A Flea in Her Ear

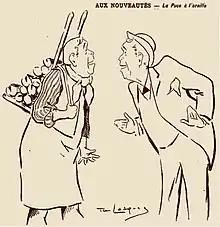
Poche (left) and Victor-Emmanuel

Victor Emmanuel shows the letter to Lucienne's husband, Carlos Homenides de Histangua, a passionate and violent Spaniard. Carlos recognises Lucienne's handwriting and assumes that she is trying to start an affair with Victor Emmanuel. He runs off to the hotel, vowing to kill her. Victor Emmanuel, hoping to prevent the threatened murder, hurries off in pursuit.